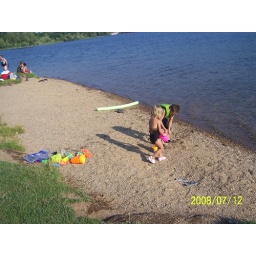
a lake way up in the mountains of california. Swimming with freinds